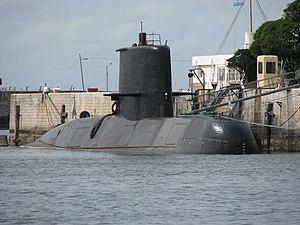
La marine de la République argentine est la marine de guerre de l'Argentine. Elle est l'une des trois branches des forces armées argentines, avec l'armée de terre et la force aérienne.
Le ARA San Juan (S-42) est un sous-marin diesel-électrique de la classe « Santa Cruz » en service dans la Marine argentine de 1985 à 2017, date de son naufrage, et dont l'épave est localisée le 16 novembre 2018.